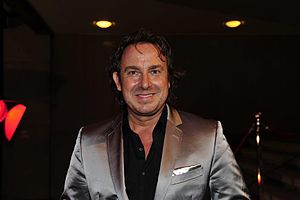
Marco Borsato
Marco Borsato 2011
Marco Roberto Borsato er en nederlandsk sanger og skuespiller.